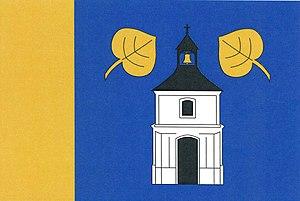
Drahňovice est une commune du district de Benešov, dans la région de Bohême-Centrale, en République tchèque. Sa population s'élevait à 103 habitants en 2020.